Late bloomer

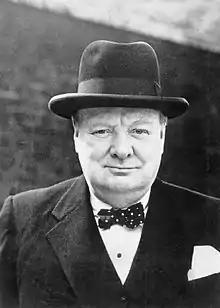
Winston Churchill performed poorly in school exams.

It is common for politicians to achieve prominence late in life, often after a career in business, law or academia. For example, in the United States Congress of January 2009, of 540 elected officials, 215 had worked in the legal profession, and 189 had worked in private sector business. The average age of senators was 62. Also, Donald Trump was the first U.S. President to reach the age of seventy prior to his election to the presidency and first to reach seventy years of age before entering office, as well as the first U.S. President to assume the office without any prior military or political experience.